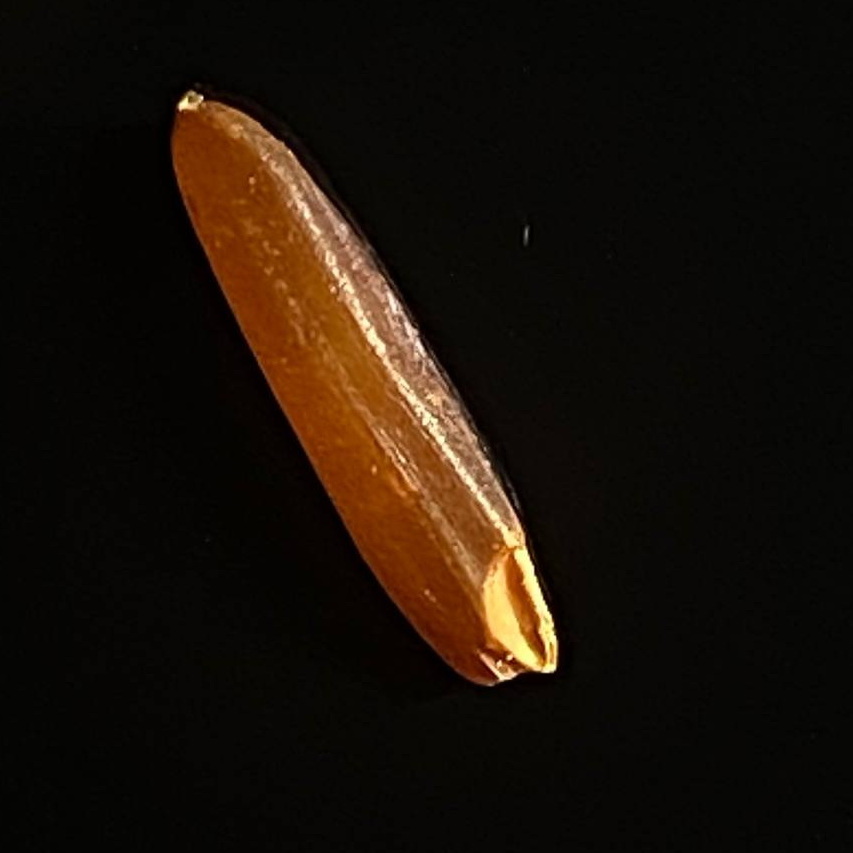
Rice variety: Red_Cargo